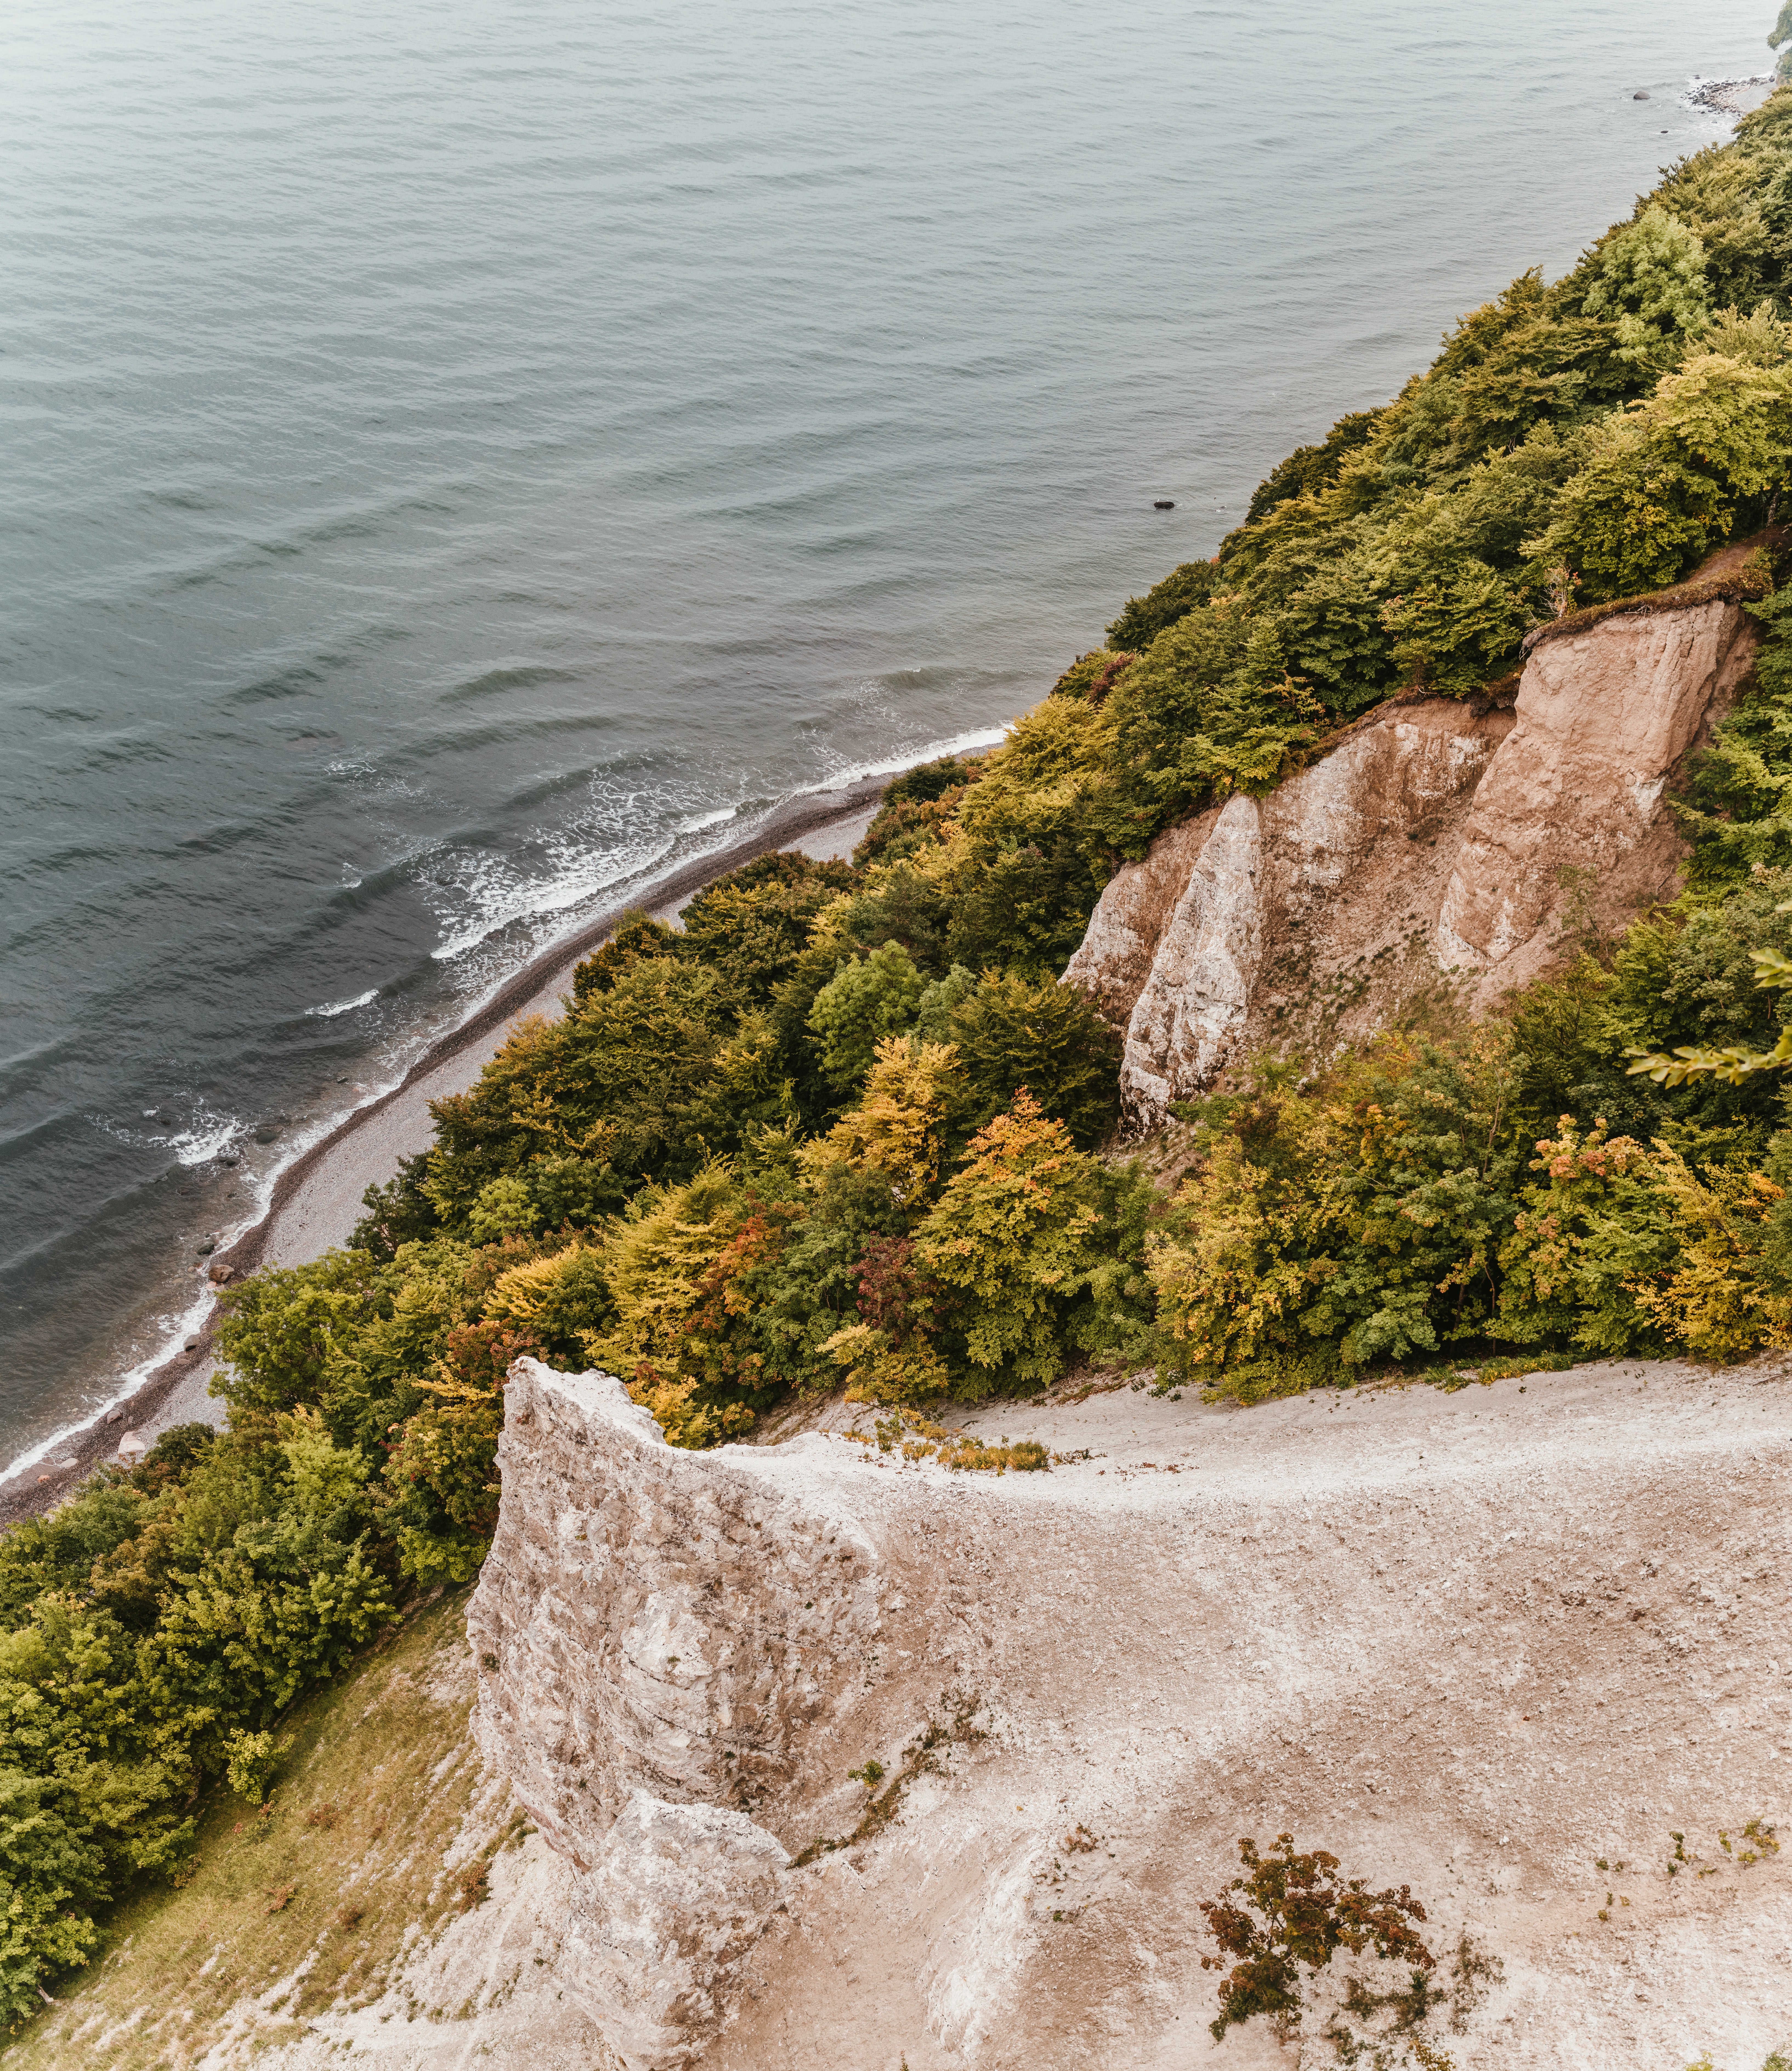
coast, sea, promontory, headland, coastal and oceanic landforms, cliff, shore, terrain, cape, rock, water, sky, bay, klippe